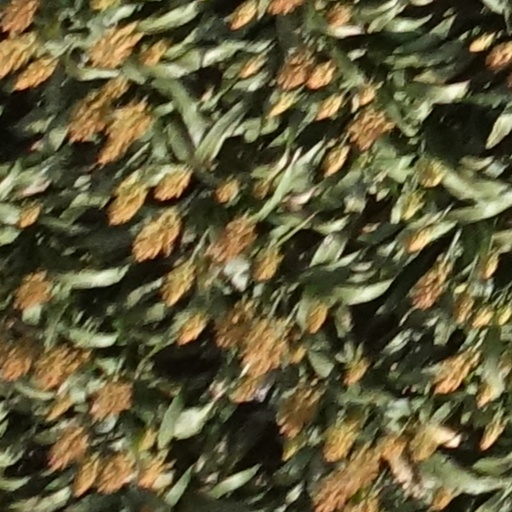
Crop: sorghum